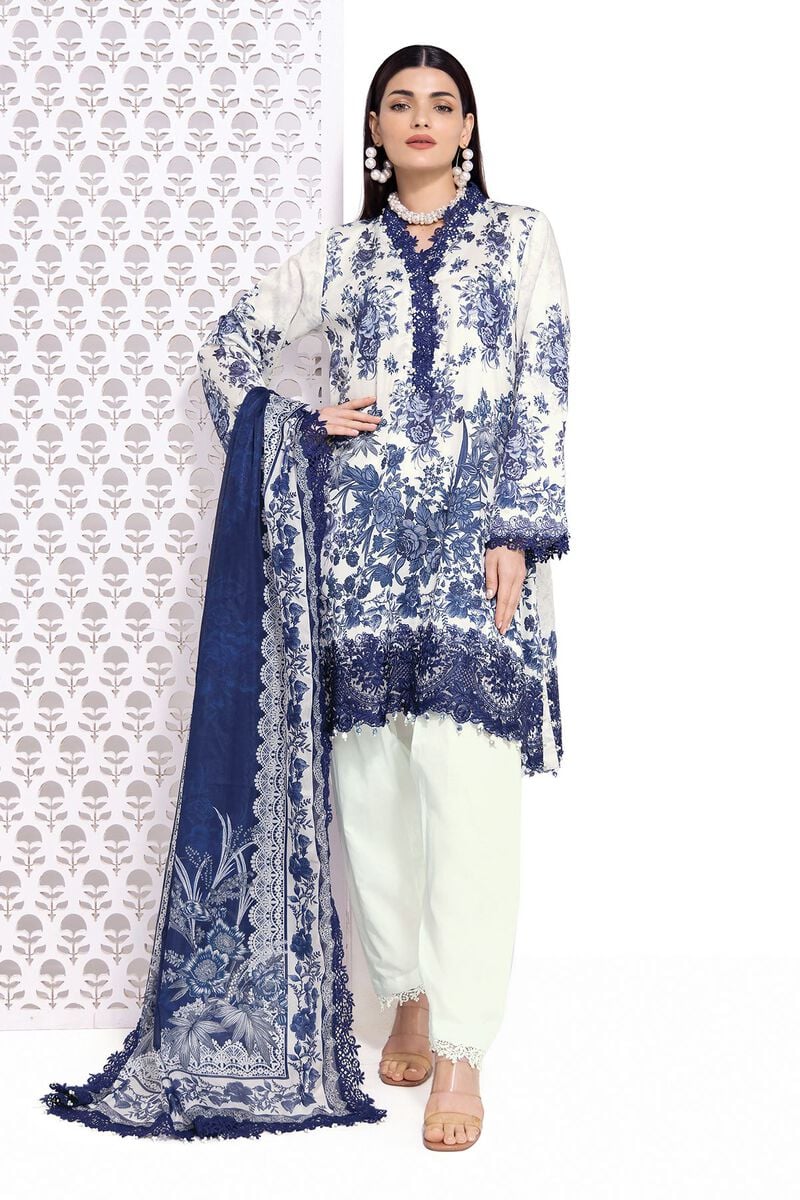
navy blue embroidered salwar suit